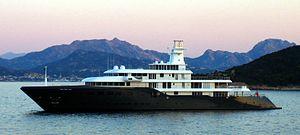
Cette page présente la liste des plus grands yachts du monde, de plus de 70 m, classés par longueur, en 2013.
Suleyman Abousaïdovitch Kerimov, né à Derbent, le 12 mars 1966, est un homme d’affaires controversé, investisseur, oligarque et homme politique russe. Depuis 2008, Kerimov représente la République du Daguestan au sein du Conseil de la Fédération de Russie. Il est souvent désigné comme « le fonctionnaire le plus riche de Russie » avec une fortune estimée, en mars 2013, à 7,1 milliards de dollars. Kerimov est actuellement le président du Conseil d’administration de la Fédération russe de lutte.
L’Ice est un yacht de luxe dessiné par Tim Heywood, décoré de manière minimaliste par Terence Disdale et construit par les chantiers allemands Lürssen.
Teodoro Nguema Obiang Mangue, surnommé Teodorín, est un homme politique équatoguinéen. Il est vice-président de la République de Guinée équatoriale depuis 2016, après avoir été deuxième vice-président de 2012 à 2016. Il est aussi vice-président du Parti démocratique de Guinée équatoriale, le parti présidentiel.